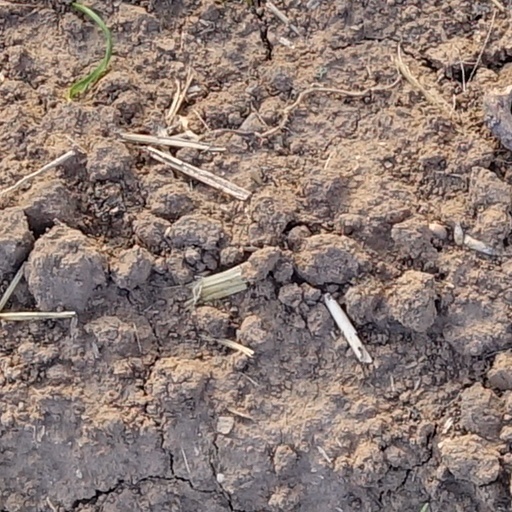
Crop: wheat